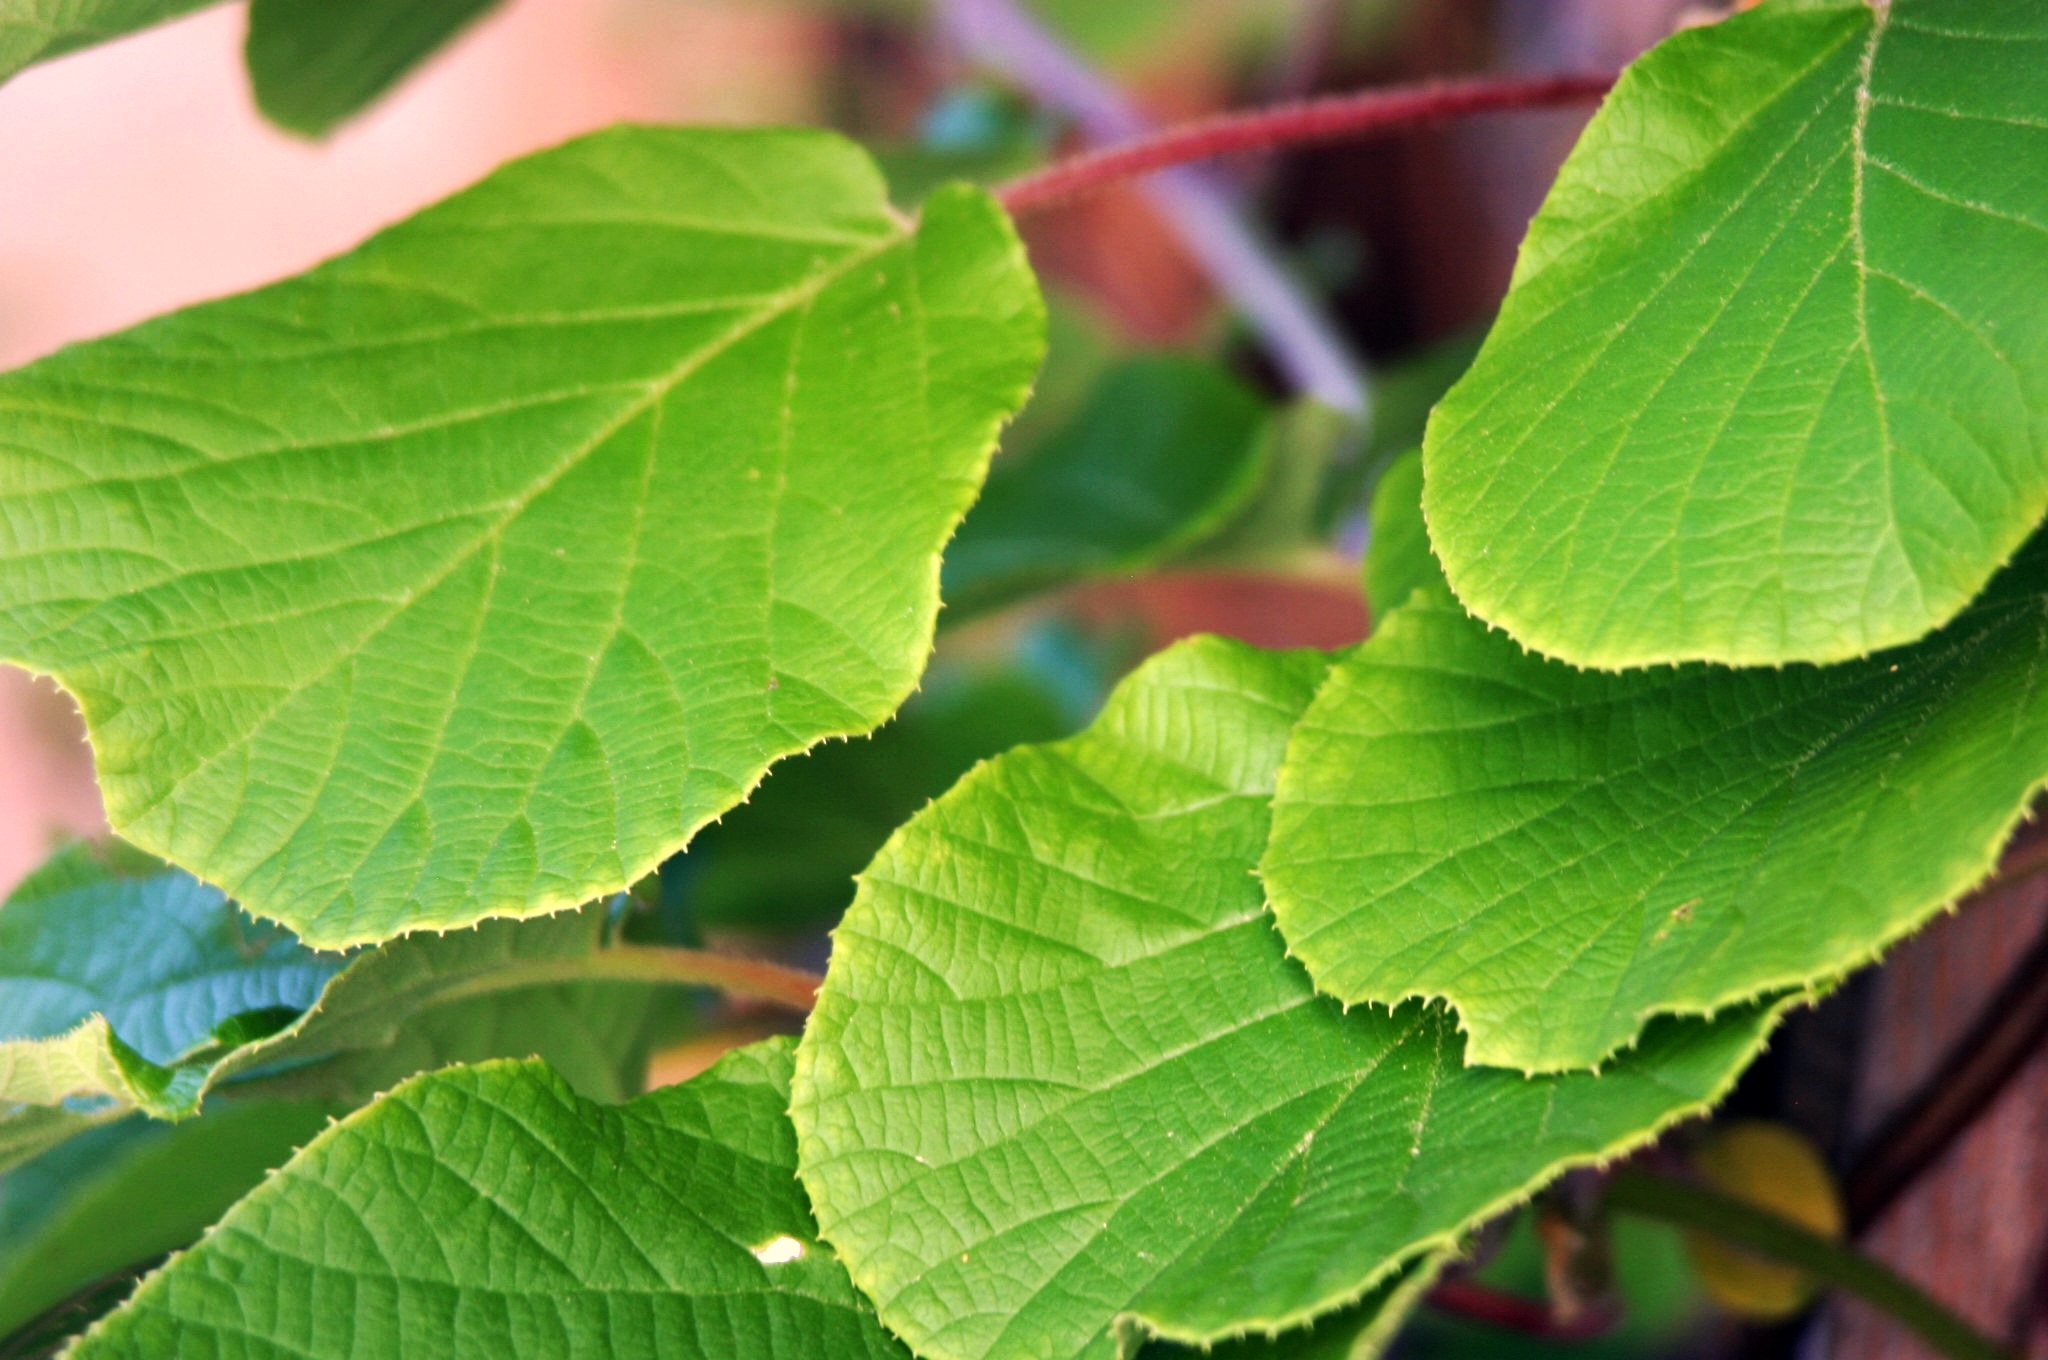
tree, plant, fruit, leaf, flower, foliage, food, green, produce, flora, kiwi, leaves, shrub, deciduous, light green, greenish, flowering plant, grape leaves, coccoloba uvifera, annual plant, woody plant, land plant